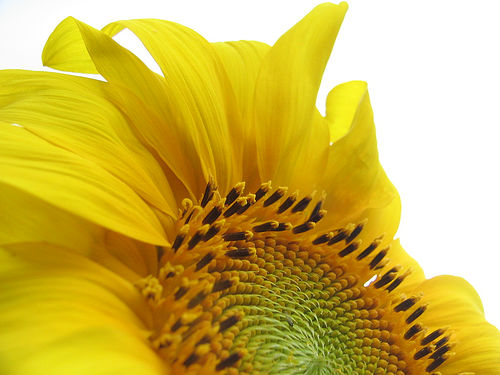
Flower: sunflower